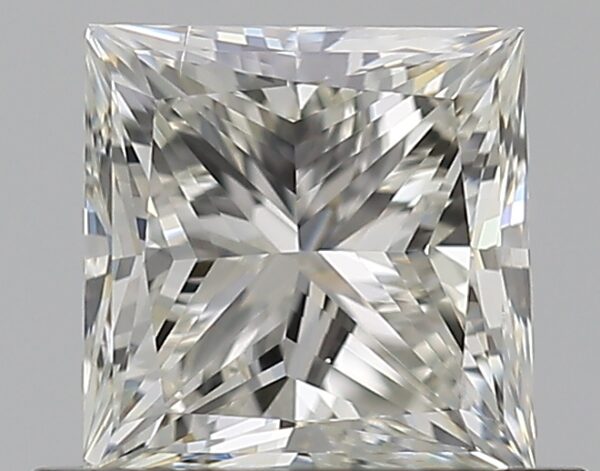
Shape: princess
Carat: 0.7
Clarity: VS2
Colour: I
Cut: VG
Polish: EX
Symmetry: F
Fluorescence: M
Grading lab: GIA
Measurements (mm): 4.83 x 4.79 x 3.49